U.S. Route 2

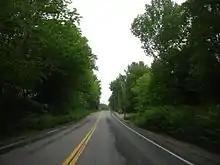
A section of highway traveling through New Hampshire

Once into New Hampshire, the road continues southeastward, passing through Jefferson (home to several small amusement parks and roadside attractions, such as Santa's Village) before heading more easterly, skirting the northern edge of the White Mountain National Forest into Gorham, where it meets Route 16, the major north–south roadway through the eastern half of the forest and past Mount Washington. From Gorham, the road travels east along the southern banks of the Androscoggin River to Shelburne and eventually crosses into Gilead, Maine. Throughout its entire stretch, the New Hampshire portion of US 2 is in Coös County.